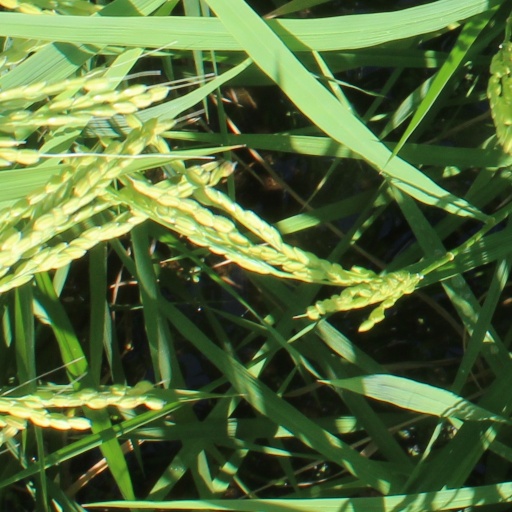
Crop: rice